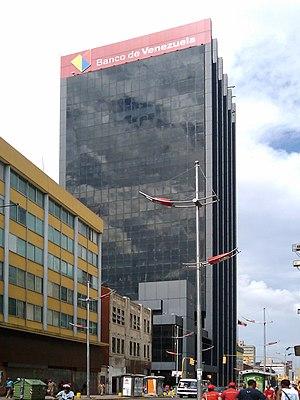
Banco de Venezuela est une banque universelle située au Venezuela. Elle était le leader de ce secteur jusqu'en 2007, mais est tombée depuis à la quatrième place après Banesco, Banco Mercantil et BBVA Banco Provincial avec 11,3 % du marché des dépôts. En juin 2008, elle avait 285 implantations au Venezuela.